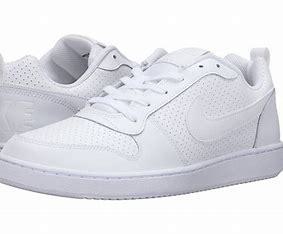
Brand: Nike
Model: Court